Pentagram

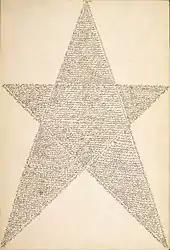
Haykal by the Báb written in his own hand

The five-pointed star is a symbol of the Baháʼí Faith. In the Baháʼí Faith, the star is known as the "Haykal", and it was initiated and established by the Báb. The Báb and Bahá'u'lláh wrote various works in the form of a pentagram.